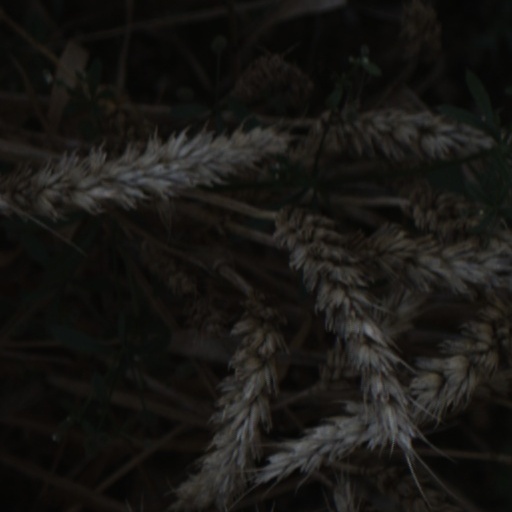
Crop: wheat